William Bostock

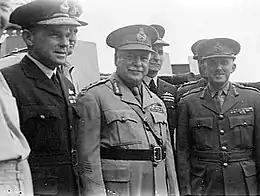
Half portrait of seven men in military uniforms with peaked caps, three featured in foreground

Bostock and Jones represented the RAAF at the Japanese surrender aboard on 2 September 1945. RAAF Command was disbanded the same day. Bostock was one of several senior Air Force commanders summarily retired early in 1946, in his case six years before the compulsory retirement age of 60. Among the reasons for Bostock's dismissal were, according to private government papers, an "inability to work in harmony with certain other high ranking RAAF officers", and "lack of balance and appreciation of responsibility". He appealed the decision, citing a letter from MacArthur that described him as "one of the world's most successful airmen ... superior in every respect", but was unsuccessful. Newspapers raised questions about Bostock's departure, "The Herald" in Melbourne speculating on the part played by rivalries within the service.